Bruce Schneier

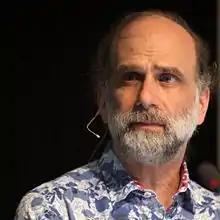
Schneier in 2013

Bruce Schneier (born January 15, 1963) is an American cryptographer, computer security professional, privacy specialist, and writer. Schneier is an Adjunct Lecturer in Public Policy at the Harvard Kennedy School and a Fellow at the Berkman Klein Center for Internet & Society as of November, 2013. He is a board member of the Electronic Frontier Foundation, Access Now, and The Tor Project; and an advisory board member of Electronic Privacy Information Center and VerifiedVoting.org. He is the author of several books on general security topics, computer security and cryptography and is a squid enthusiast.